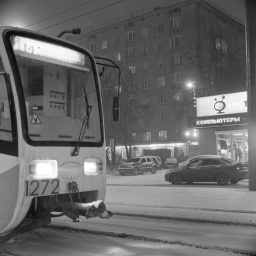
series of night shots around my house / tramway and my house on the background - Stalin period building project